Tänndalen

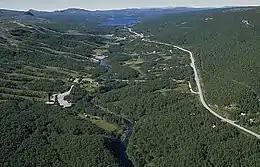
Hamra - KMB - 16000300024194

Tänndalen, Southern Sami: Teanndaelie, is a minor locality in Härjedalen Municipality, Sweden. It had 66 inhabitants in 2010.